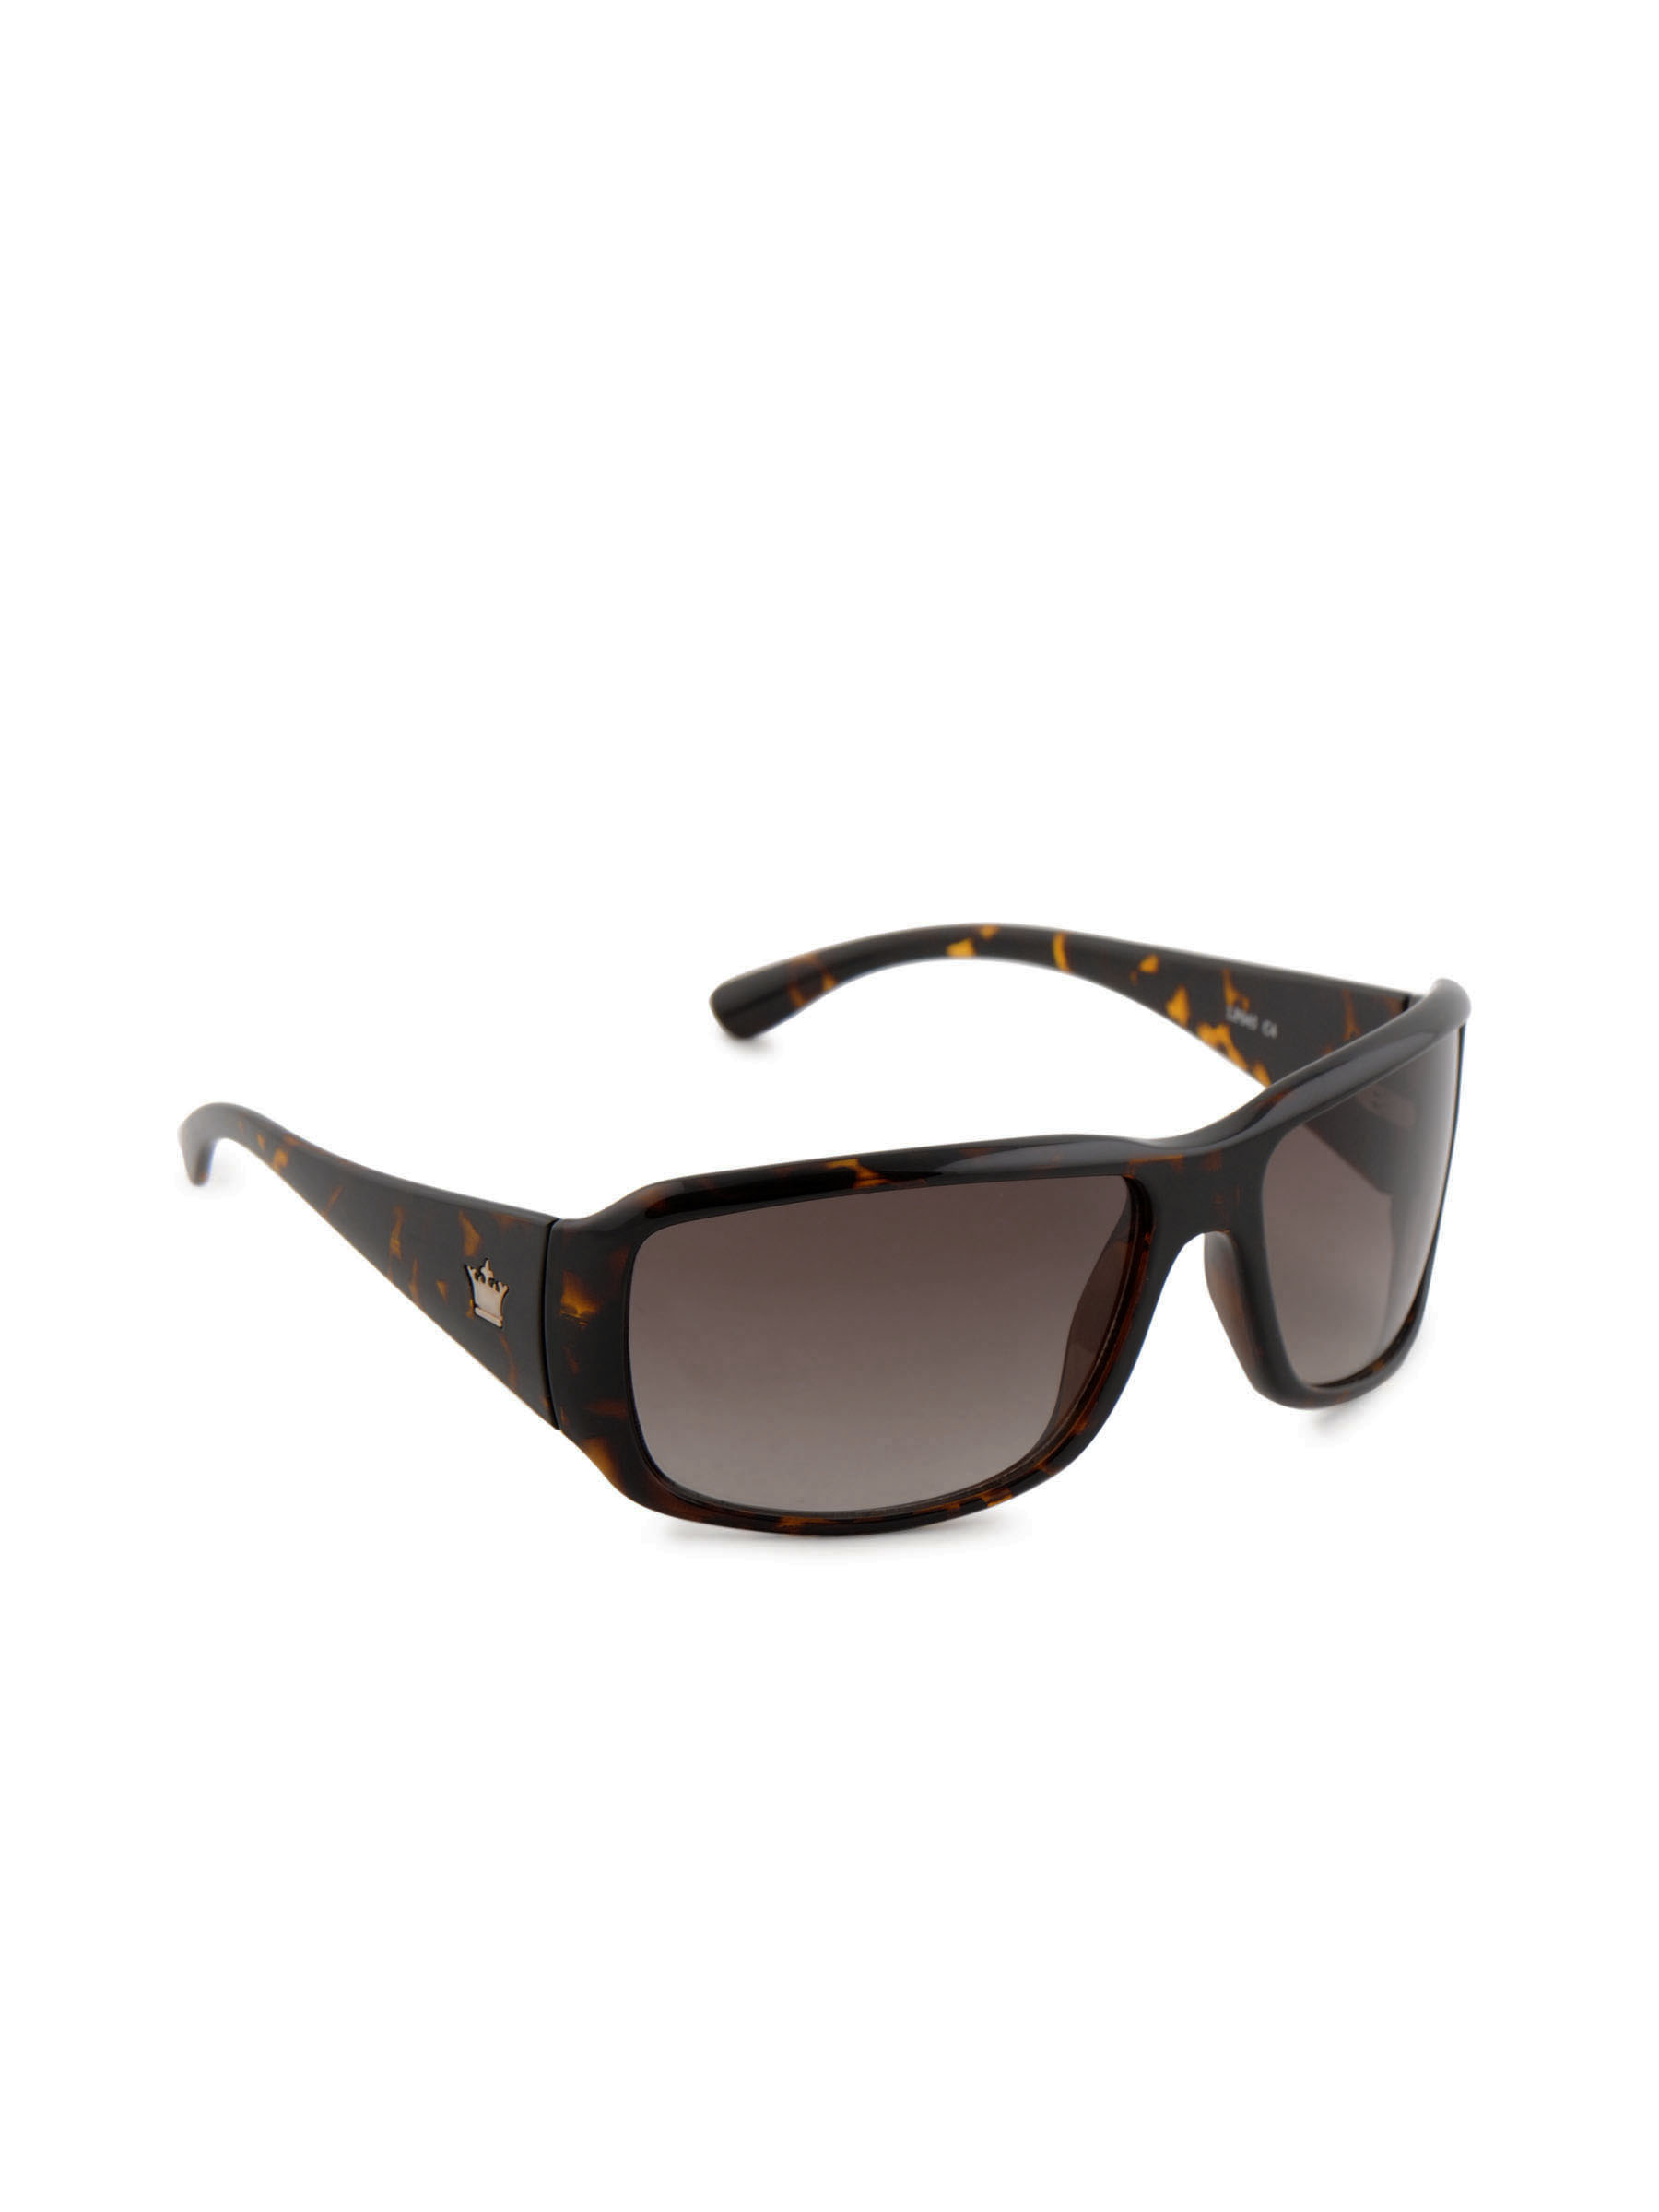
Louis Philippe Men Sunglasses LP045-C4
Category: Accessories / Eyewear / Sunglasses
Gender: Men
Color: Brown
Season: Winter 2016
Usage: Casual